Art in modern Scotland

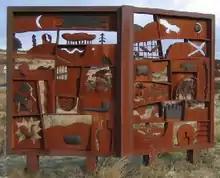
The MacDiarmid Memorial by Jake Harvey (1982–84)

For the late nineteenth century and early twentieth century, developments in Scottish art are associated with the Glasgow School, a term that is used for a number of loose groups based around the city. The most important grouping, active from about 1890 and known as "The Four" or the "Spook School", was composed of acclaimed architect Charles Rennie Mackintosh (1868–1928), his wife the painter and glass artist Margaret MacDonald (1865–1933), her sister the artist Frances (1873–1921), and her husband, the artist and teacher Herbert MacNair (1868–1955). They produced a distinctive blend of influences, including the Celtic Revival, the Arts and Crafts Movement, and Japonisme, which found favour throughout the modern art world of continental Europe and helped define the Art Nouveau style.